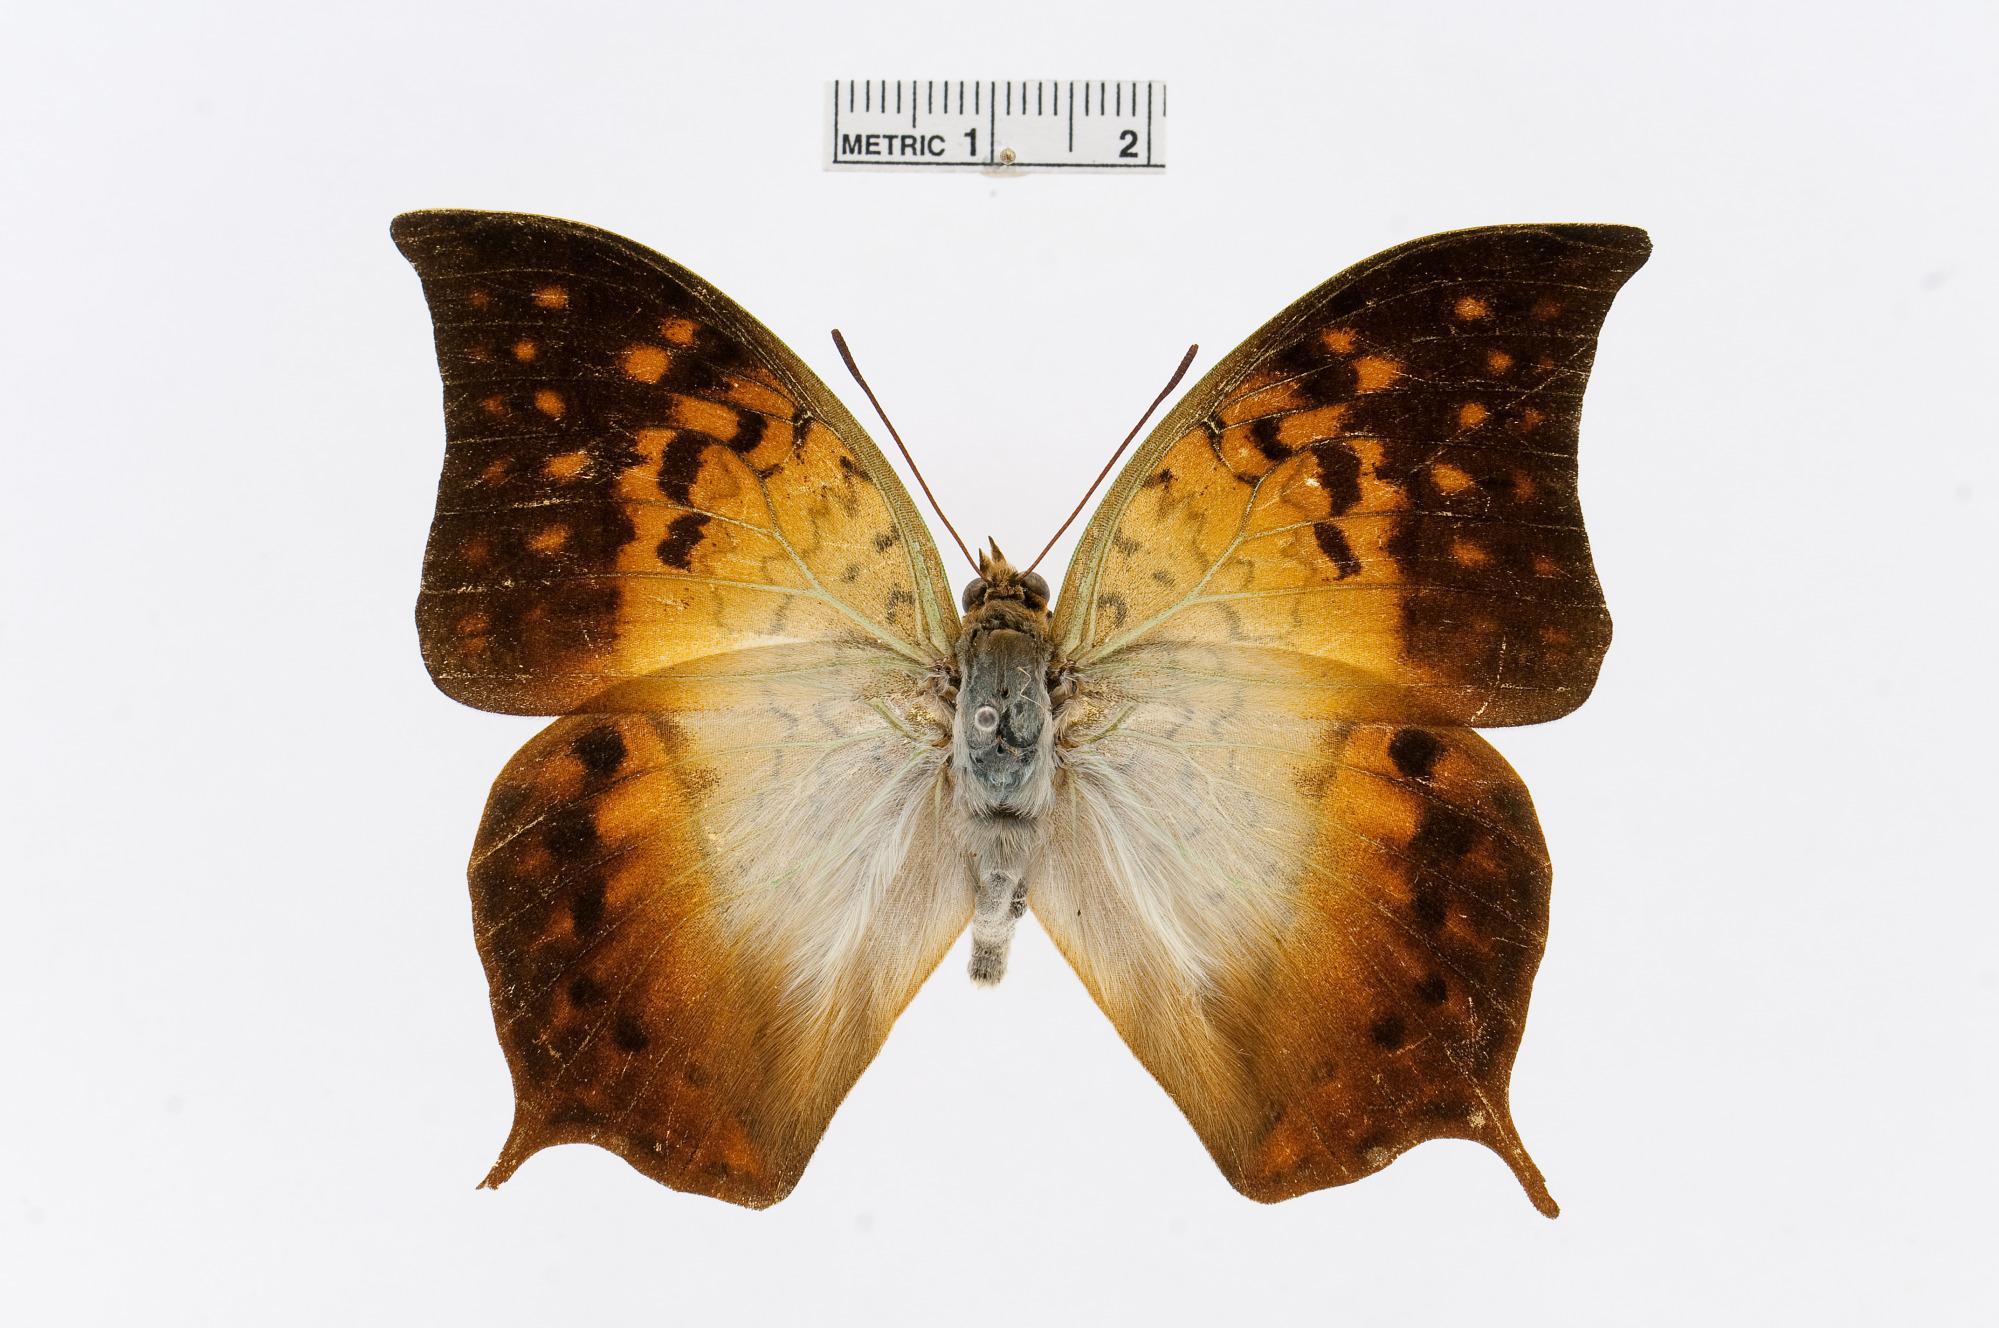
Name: Charaxes acuminatus
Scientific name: Charaxes acuminatus Thurau, 1903
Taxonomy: Animalia, Arthropoda, Insecta, Lepidoptera, Nymphalidae, Charaxinae